Hessisches Staatstheater Wiesbaden

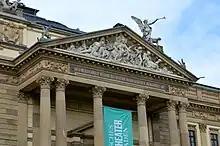
Detail of the south facade

The building was seriously damaged in World War II by a bomb on 3 February 1945. The front was partially restored and the ceiling of the hall was decorated with a contemporary painting.